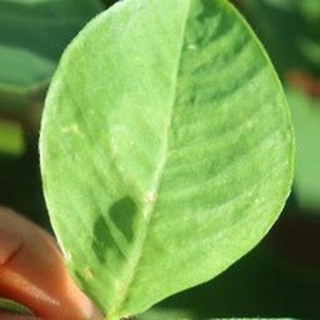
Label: healthy_groundnut